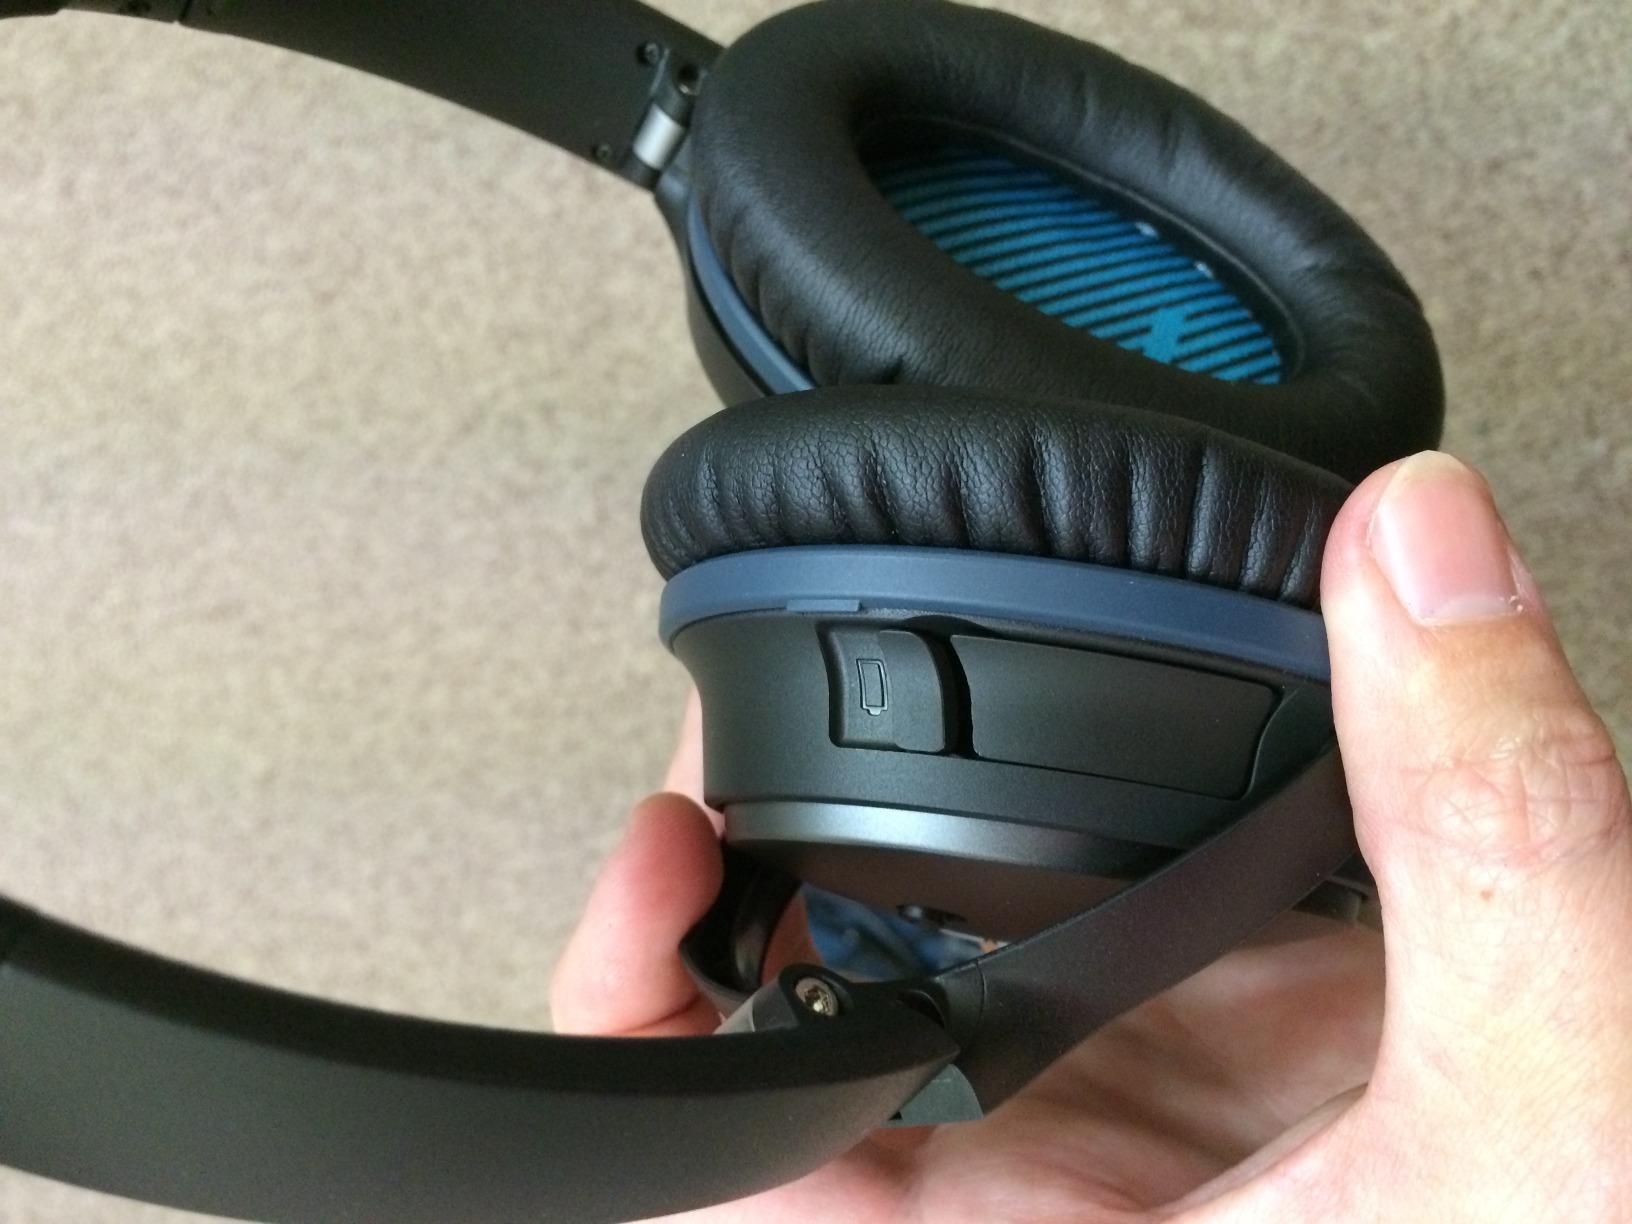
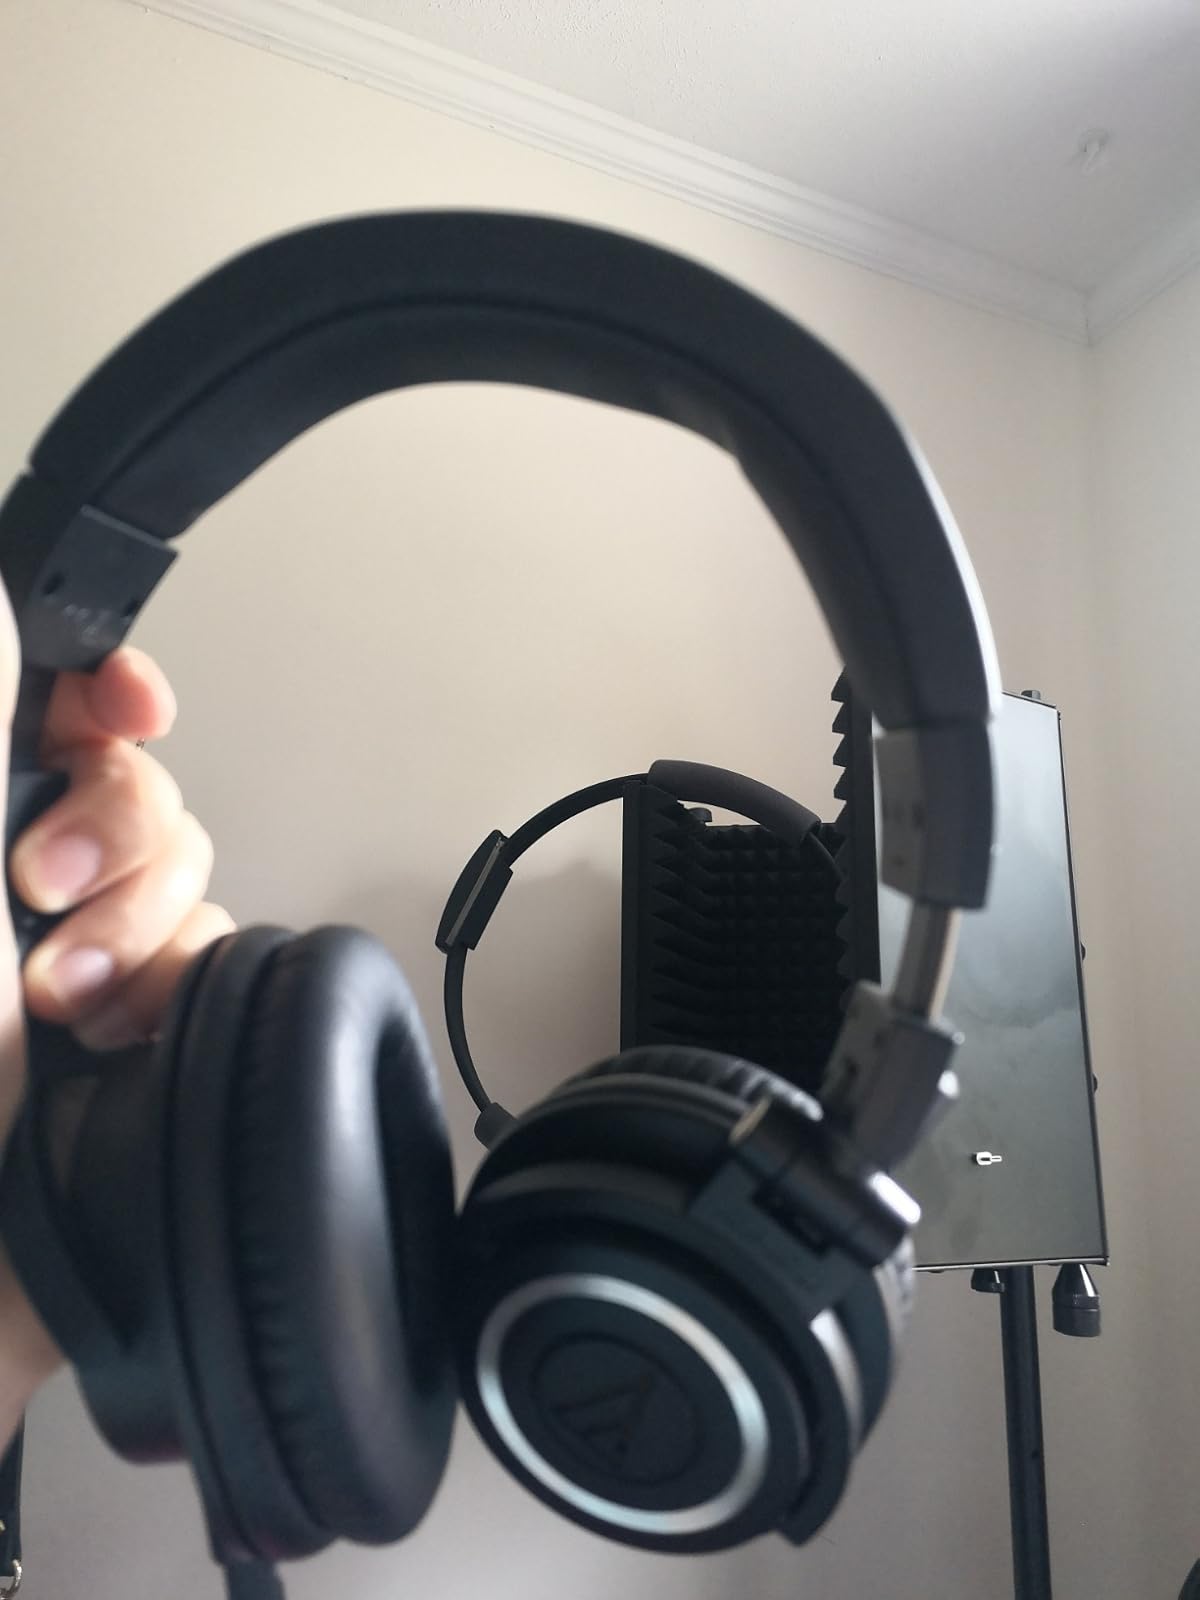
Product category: headphones
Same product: no